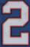
Number: 2